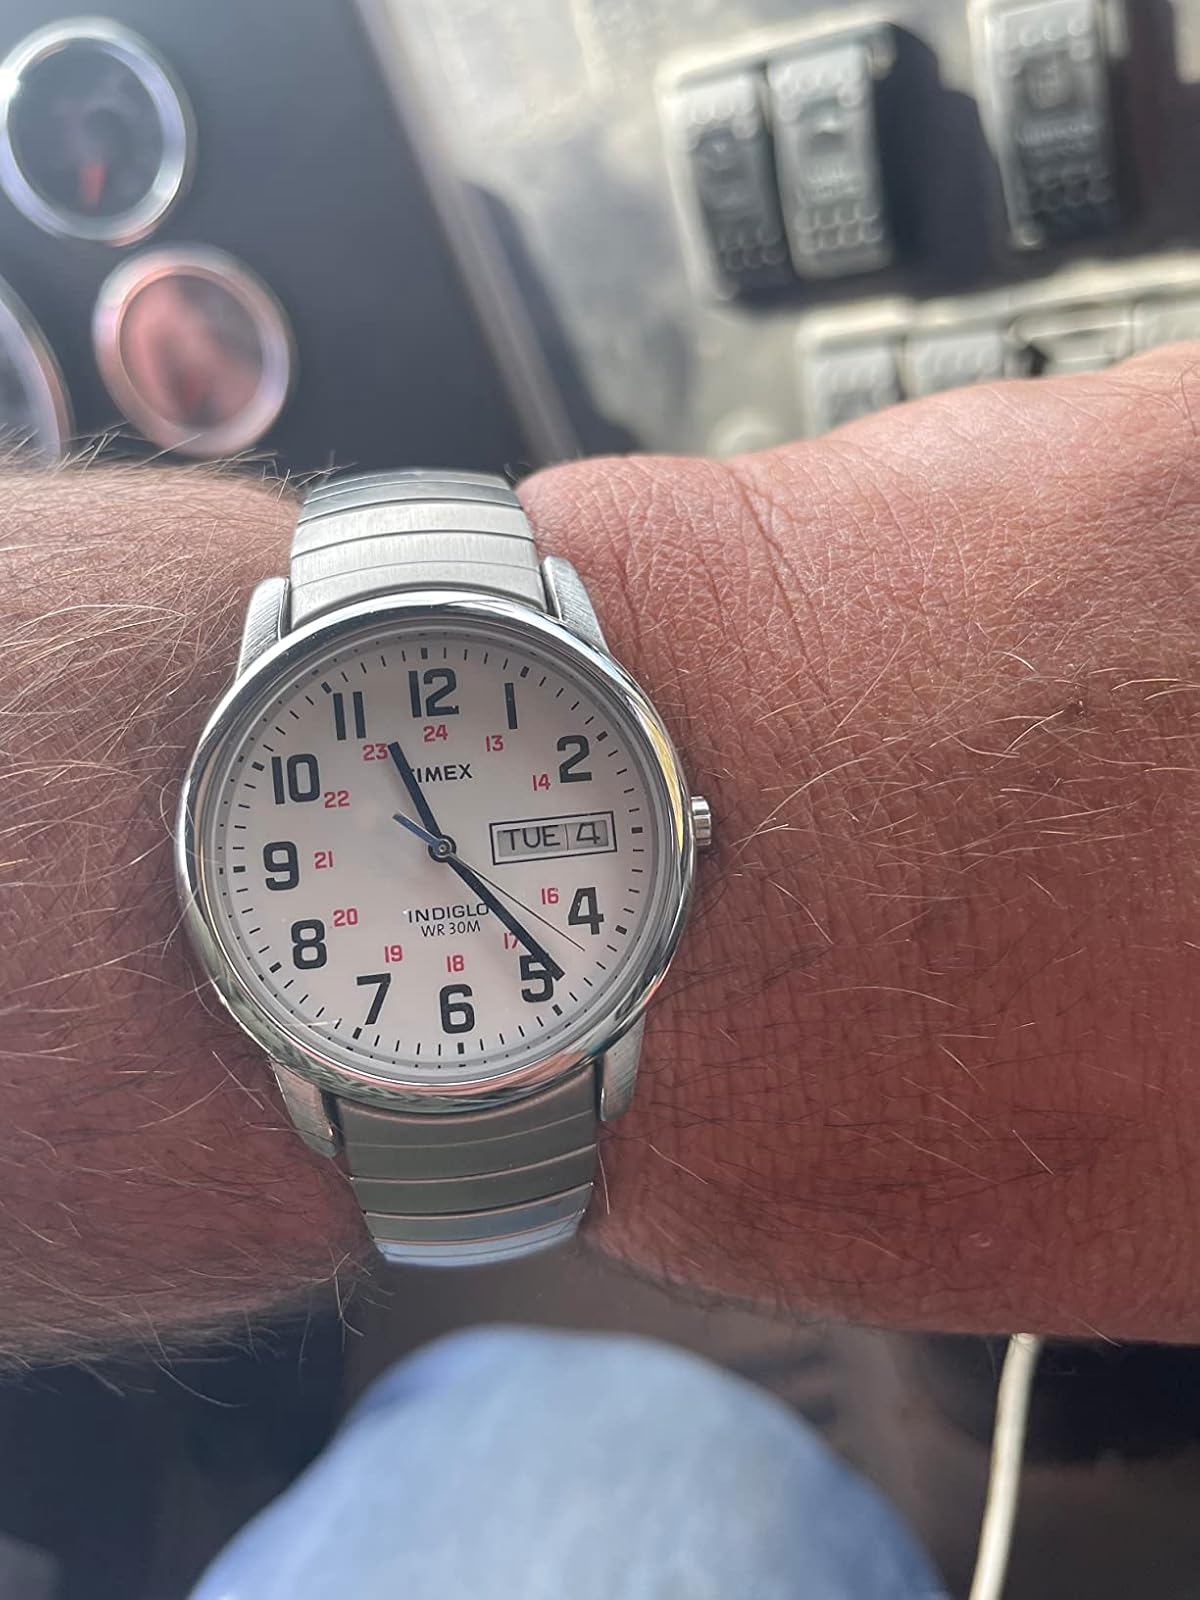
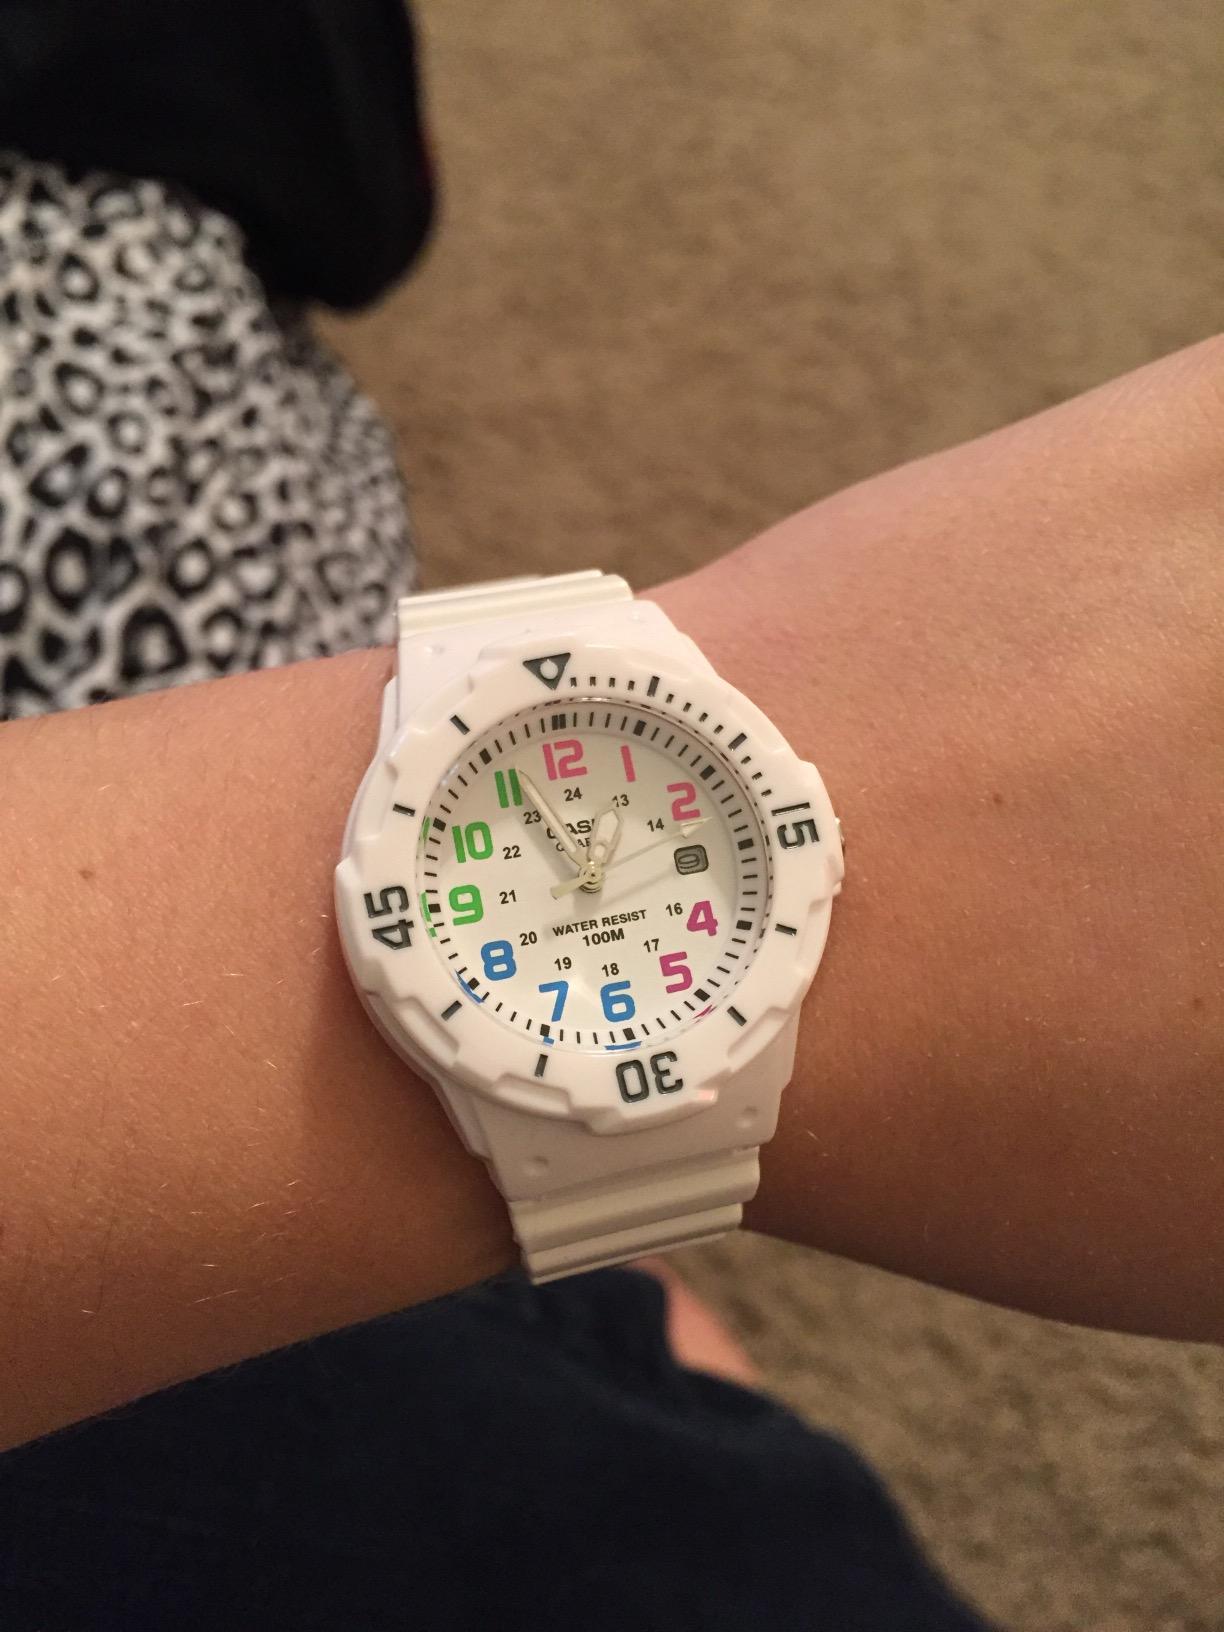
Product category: accessories_watch
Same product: no